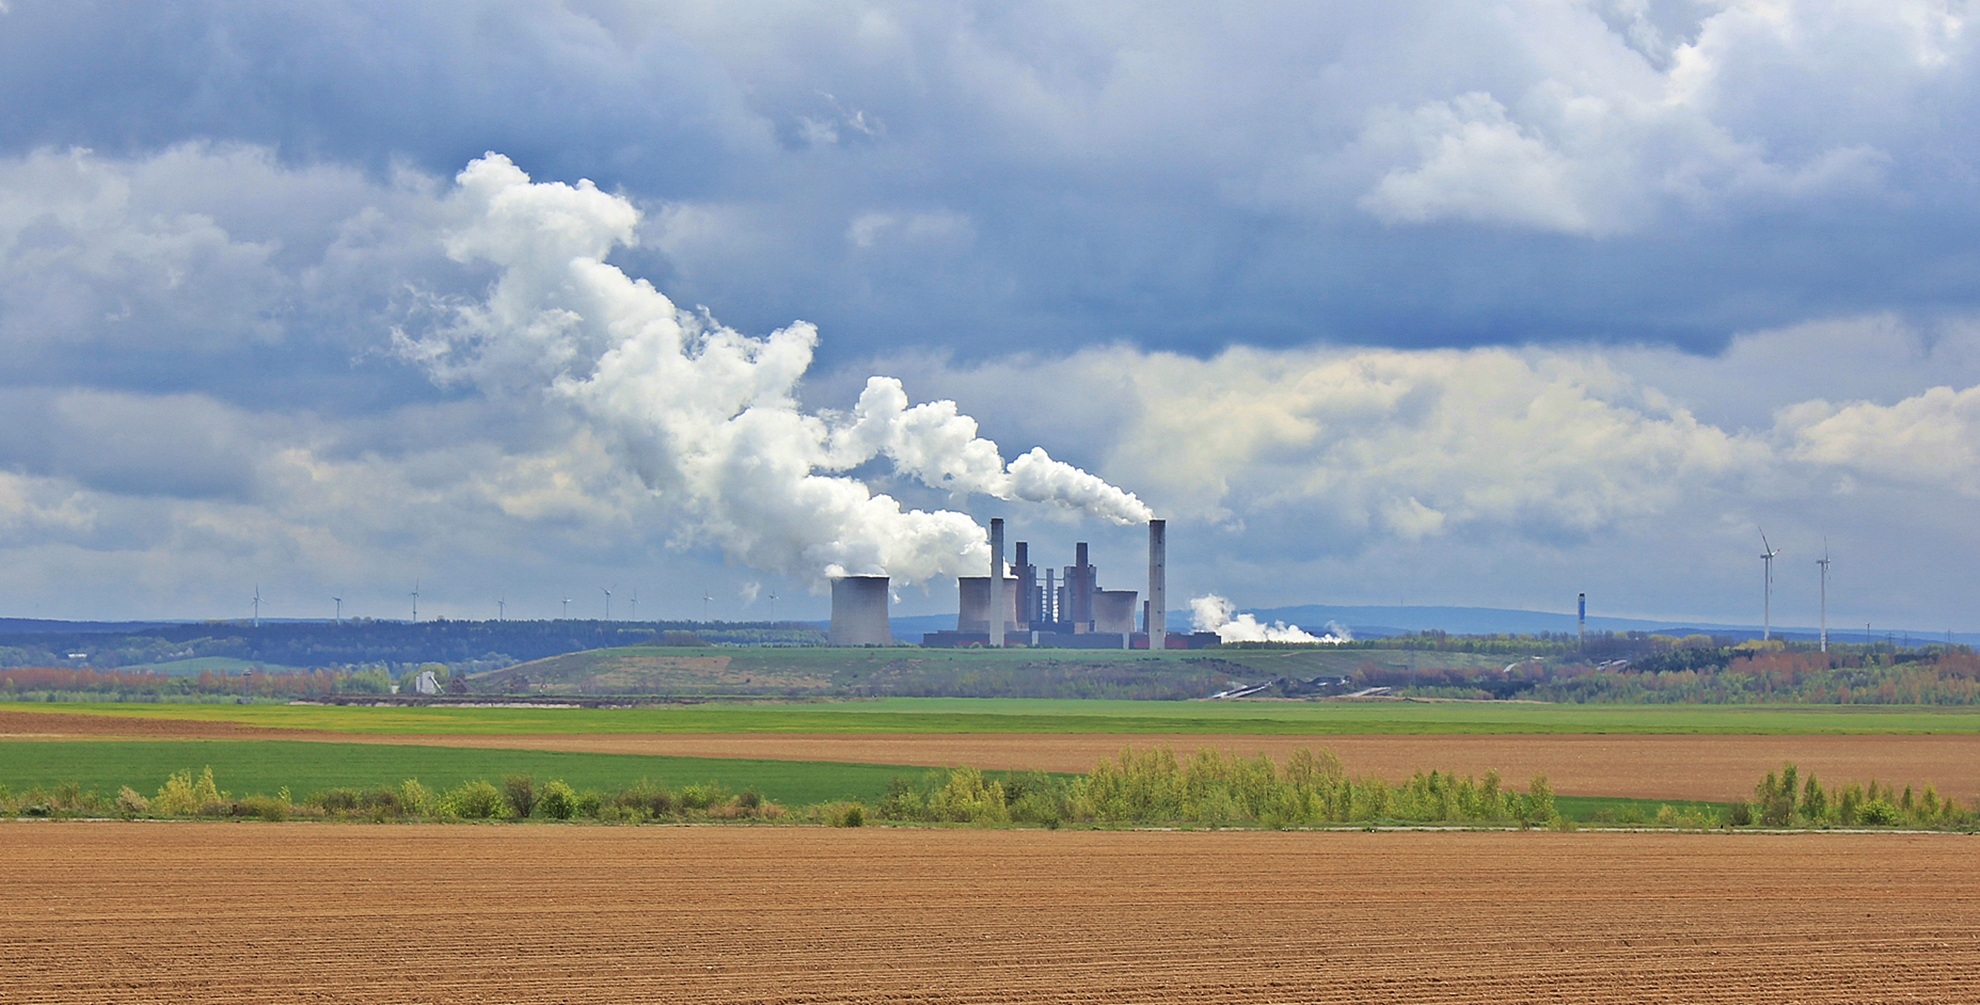
horizon, cloud, sky, field, prairie, wind, chimney, factory, industry, plain, energy, power plant, current, clouds, germany, rural area, power station, nature environment, cooling towers, atmosphere of earth